Magpet

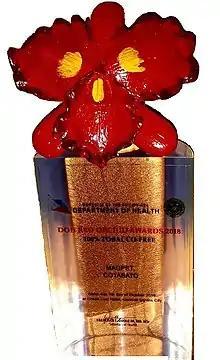
Magpet Red Orchid Award 2018

Magpet is a major water resource provider and the eco-tourism capital of the Province of Cotabato in an agri-industrial town of well-managed natural resources in an ecologically balanced environment inhabited by productive, healthy and empowered cultural sensitive people enjoying accessible facilities and services governed by transparent, accountable leadership working towards a dynamic economy and sustainable development.